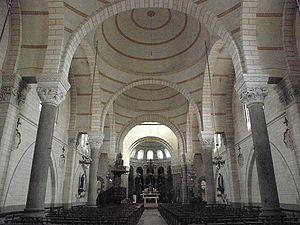
Intérieur de l'église Saint-Étienne de Val-d'Izé (35).
L'église Saint-Étienne de style néo-roman et néo-byzantin située à Val-d'Izé, dans le département français d'Ille-et-Vilaine.
Val-d'Izé est une commune française située dans le département d'Ille-et-Vilaine en région Bretagne, peuplée de 2 590 habitants.